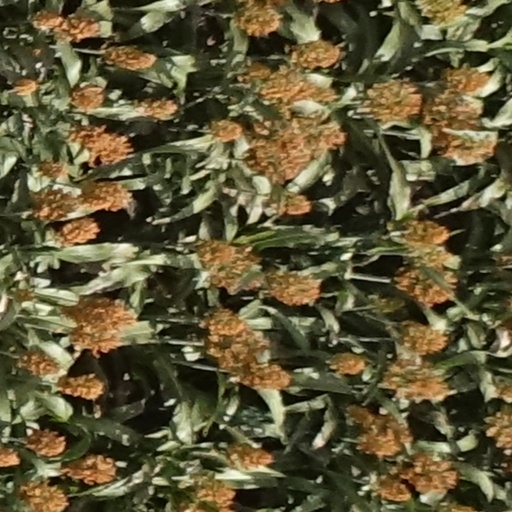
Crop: sorghum